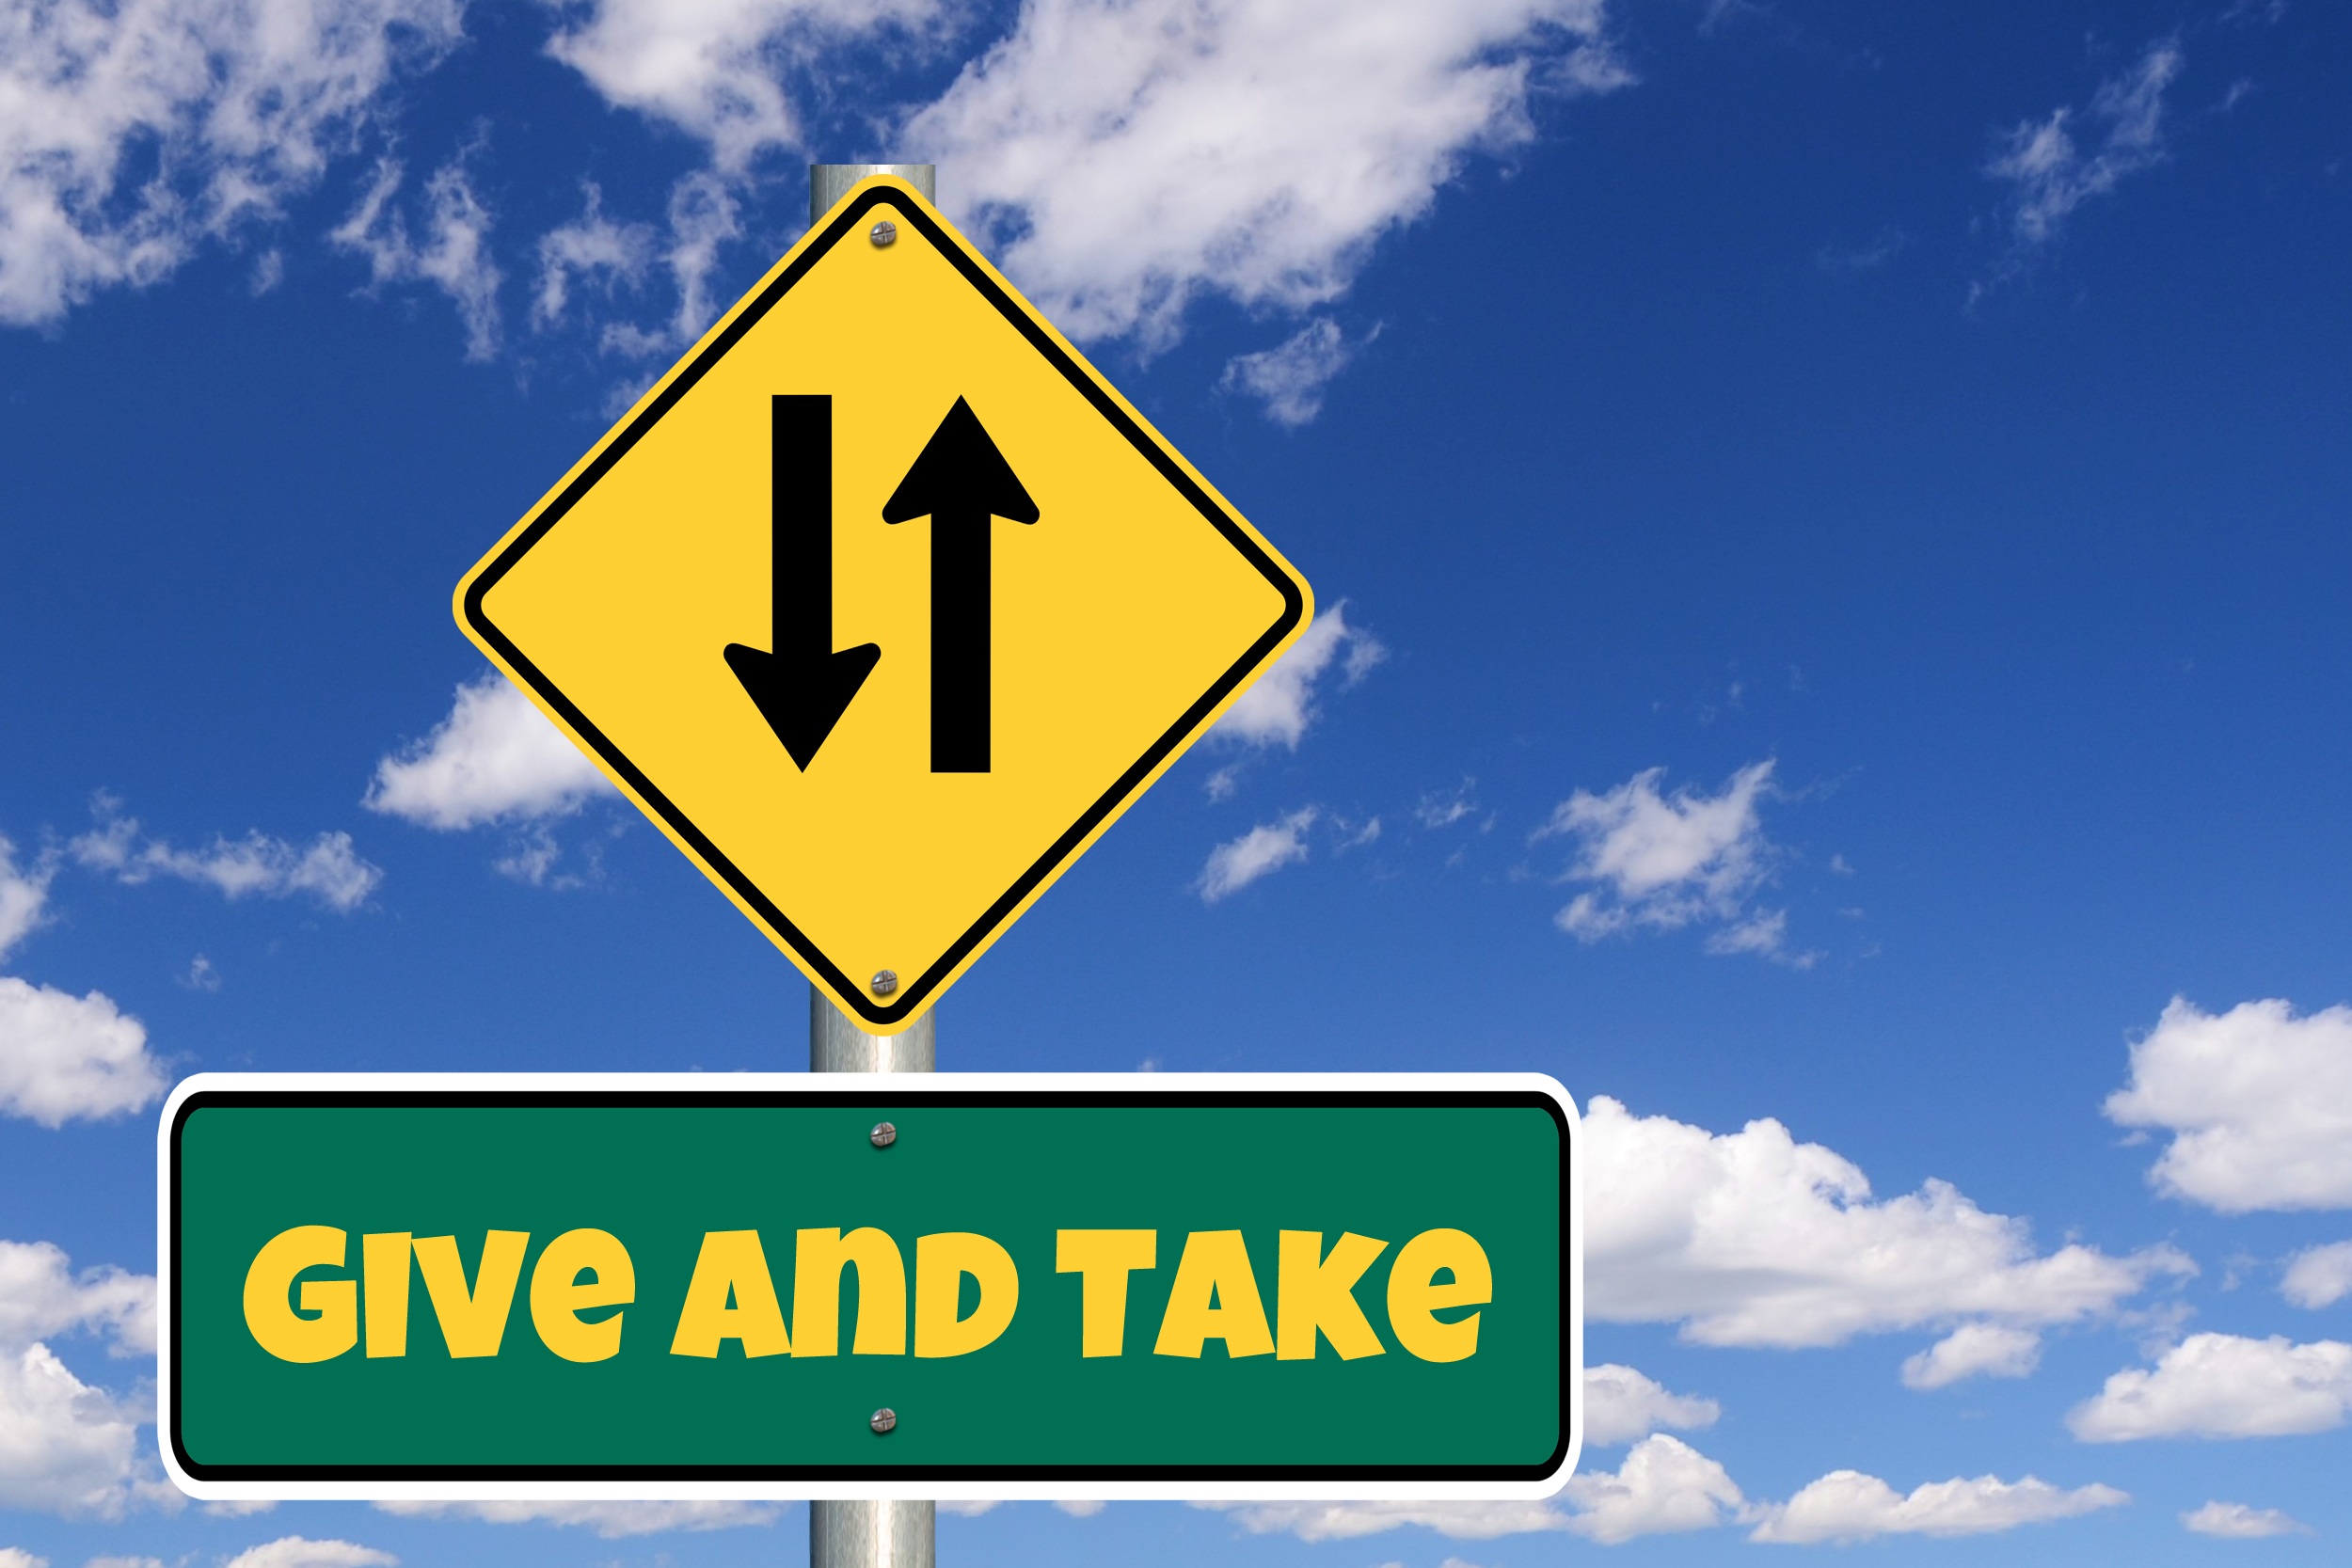
post, sign, gift, memory, street sign, signage, lane, road sign, brand, font, arrows, credit, blessing, attention, mites, lettering, donation, dedication, traffic sign, mitbringsel, give and take, obolus